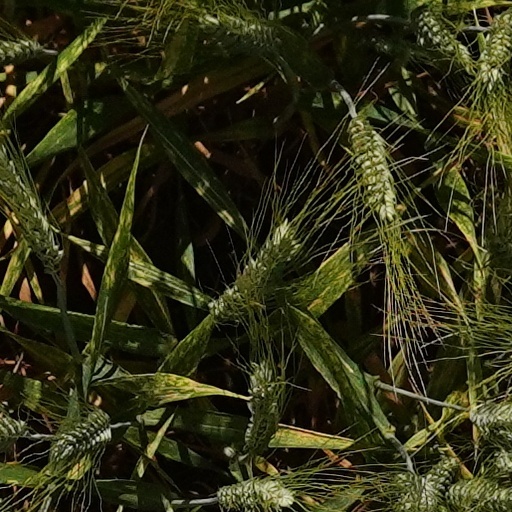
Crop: wheat